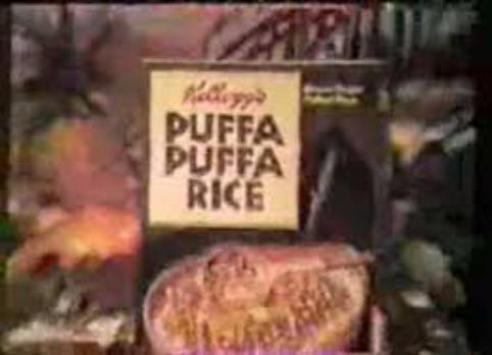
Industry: Food